Isack Hadjar

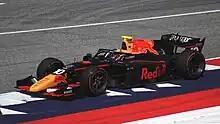
Hadjar driving the Dallara F2 2018 during the 2023 Spielberg Formula 2 round

Having tested for Hitech at the 2022 F2 post-season test at Yas Marina, Hadjar joined the team for the 2023 Formula 2 season alongside his then fellow Red Bull junior Jak Crawford. On debut in Bahrain, Hadjar qualified 14th and finished 20th on Saturday after struggling with his tyres, but ended up seventh in the feature race. He scored more points in Jeddah, finishing ninth on Sunday after qualifying 19th. He then qualified fourth at Albert Park and finished sixth on Saturday, but finished outside of the points on Sunday after suffering front wing damage due to contact with Oliver Bearman during a pit stop, as well as a subsequent penalty. This was followed up by a charge from 18th to eighth in the Baku sprint race, though he was demoted to 11th for illegally overtaking Jack Doohan during the safety car restart. He bounced back by finishing seventh in the feature race after trying an alternative strategy.